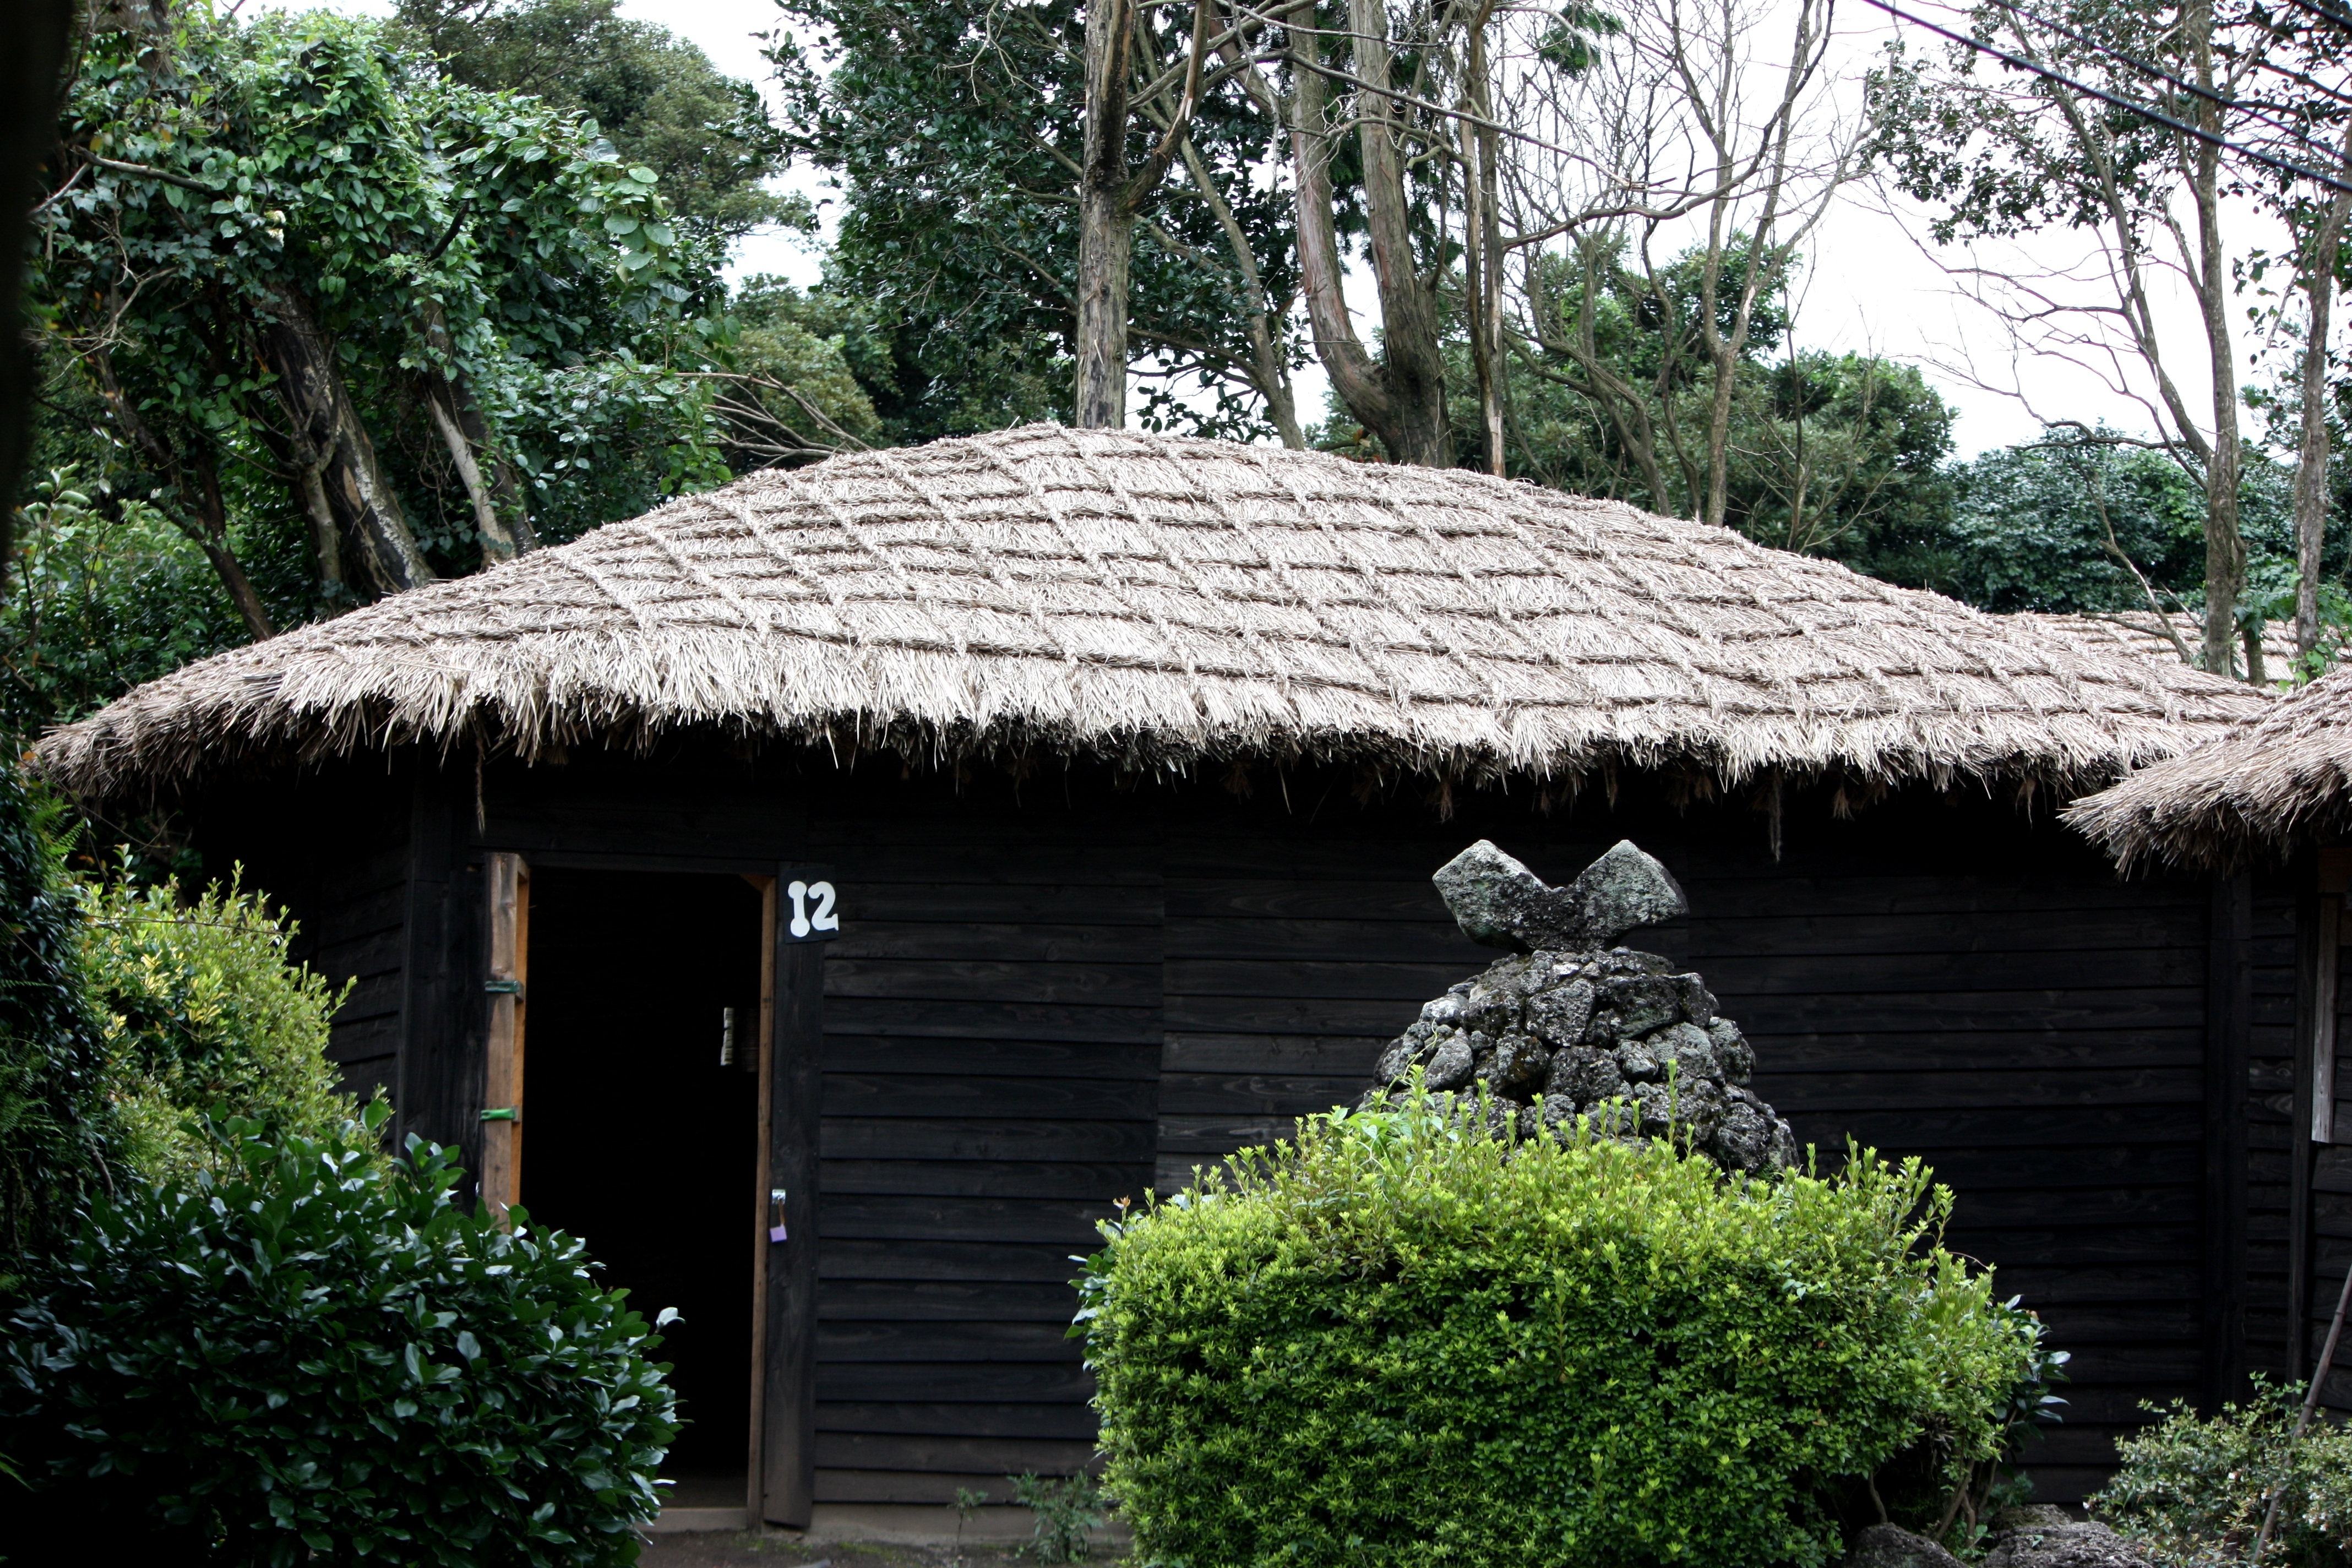
tree, house, roof, building, home, shed, hut, village, jungle, cottage, thatching, rural area, thatched cottage, cultural relic, outdoor structure